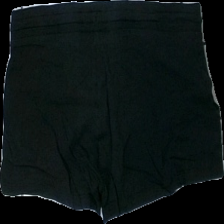
View: back
Type: Shorts
Category: Children
Brand: H&M
Colors: Black
Material: 100% Cotton
Cut: Cropped
Size: 164
Season: All
Holes: Major
Damage: holes
Damage location: top center
Price range: <50
Recommended usage: Recycle
Description: Black cropped shorts